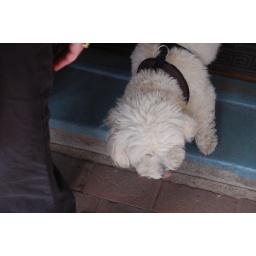
a cute little dog in a shop. We almost lost Diana to this puppy forever.